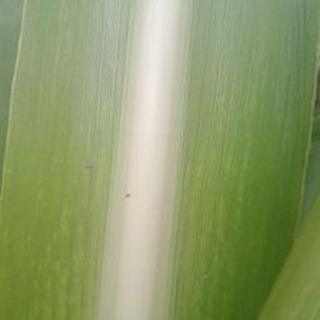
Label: sugarcane_mosaic